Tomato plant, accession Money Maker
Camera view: vertical (180 deg); turntable rotation: 180 degrees
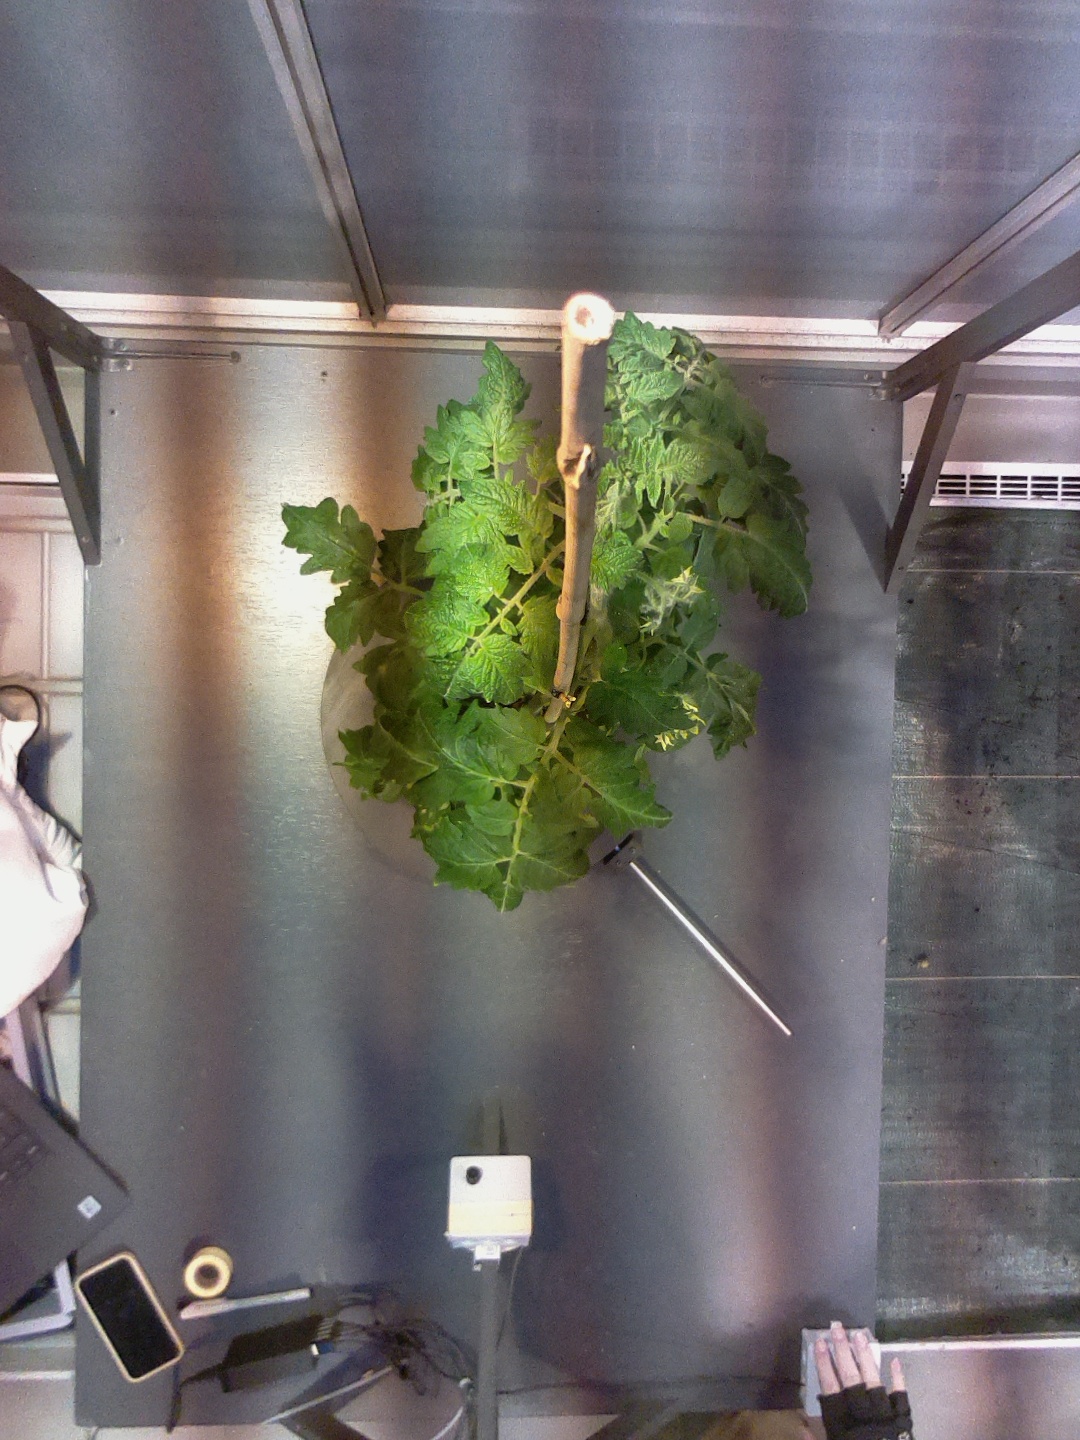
BBCH growth stage 65: Full flowering, 50%-60% of flowers open, first petals falling